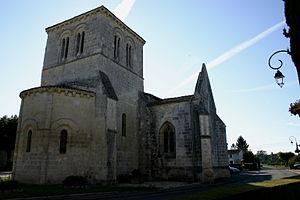
Église Saint-Martin de Courcoury This building is indexed in the Base Mérimée, a database of architectural heritage maintained by the French Ministry of Culture,
Cet article recense une partie des monuments historiques de la Charente-Maritime, en France.
Courcoury est une commune du Sud-Ouest de la France, située dans le département de la Charente-Maritime.
L'église Saint-Martin de Courcoury est une église romane des XIᵉ – XIIᵉ siècles située à Courcoury en Saintonge, dans le département français de la Charente-Maritime, en région Nouvelle-Aquitaine.